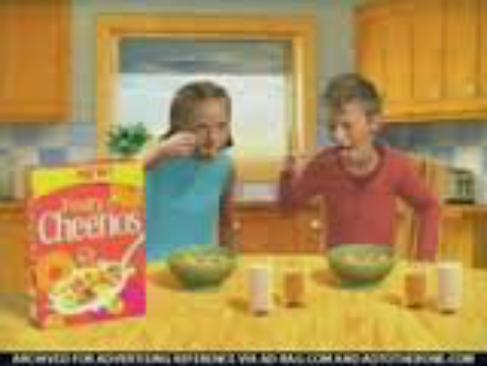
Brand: Fruity Cheerios
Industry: Food